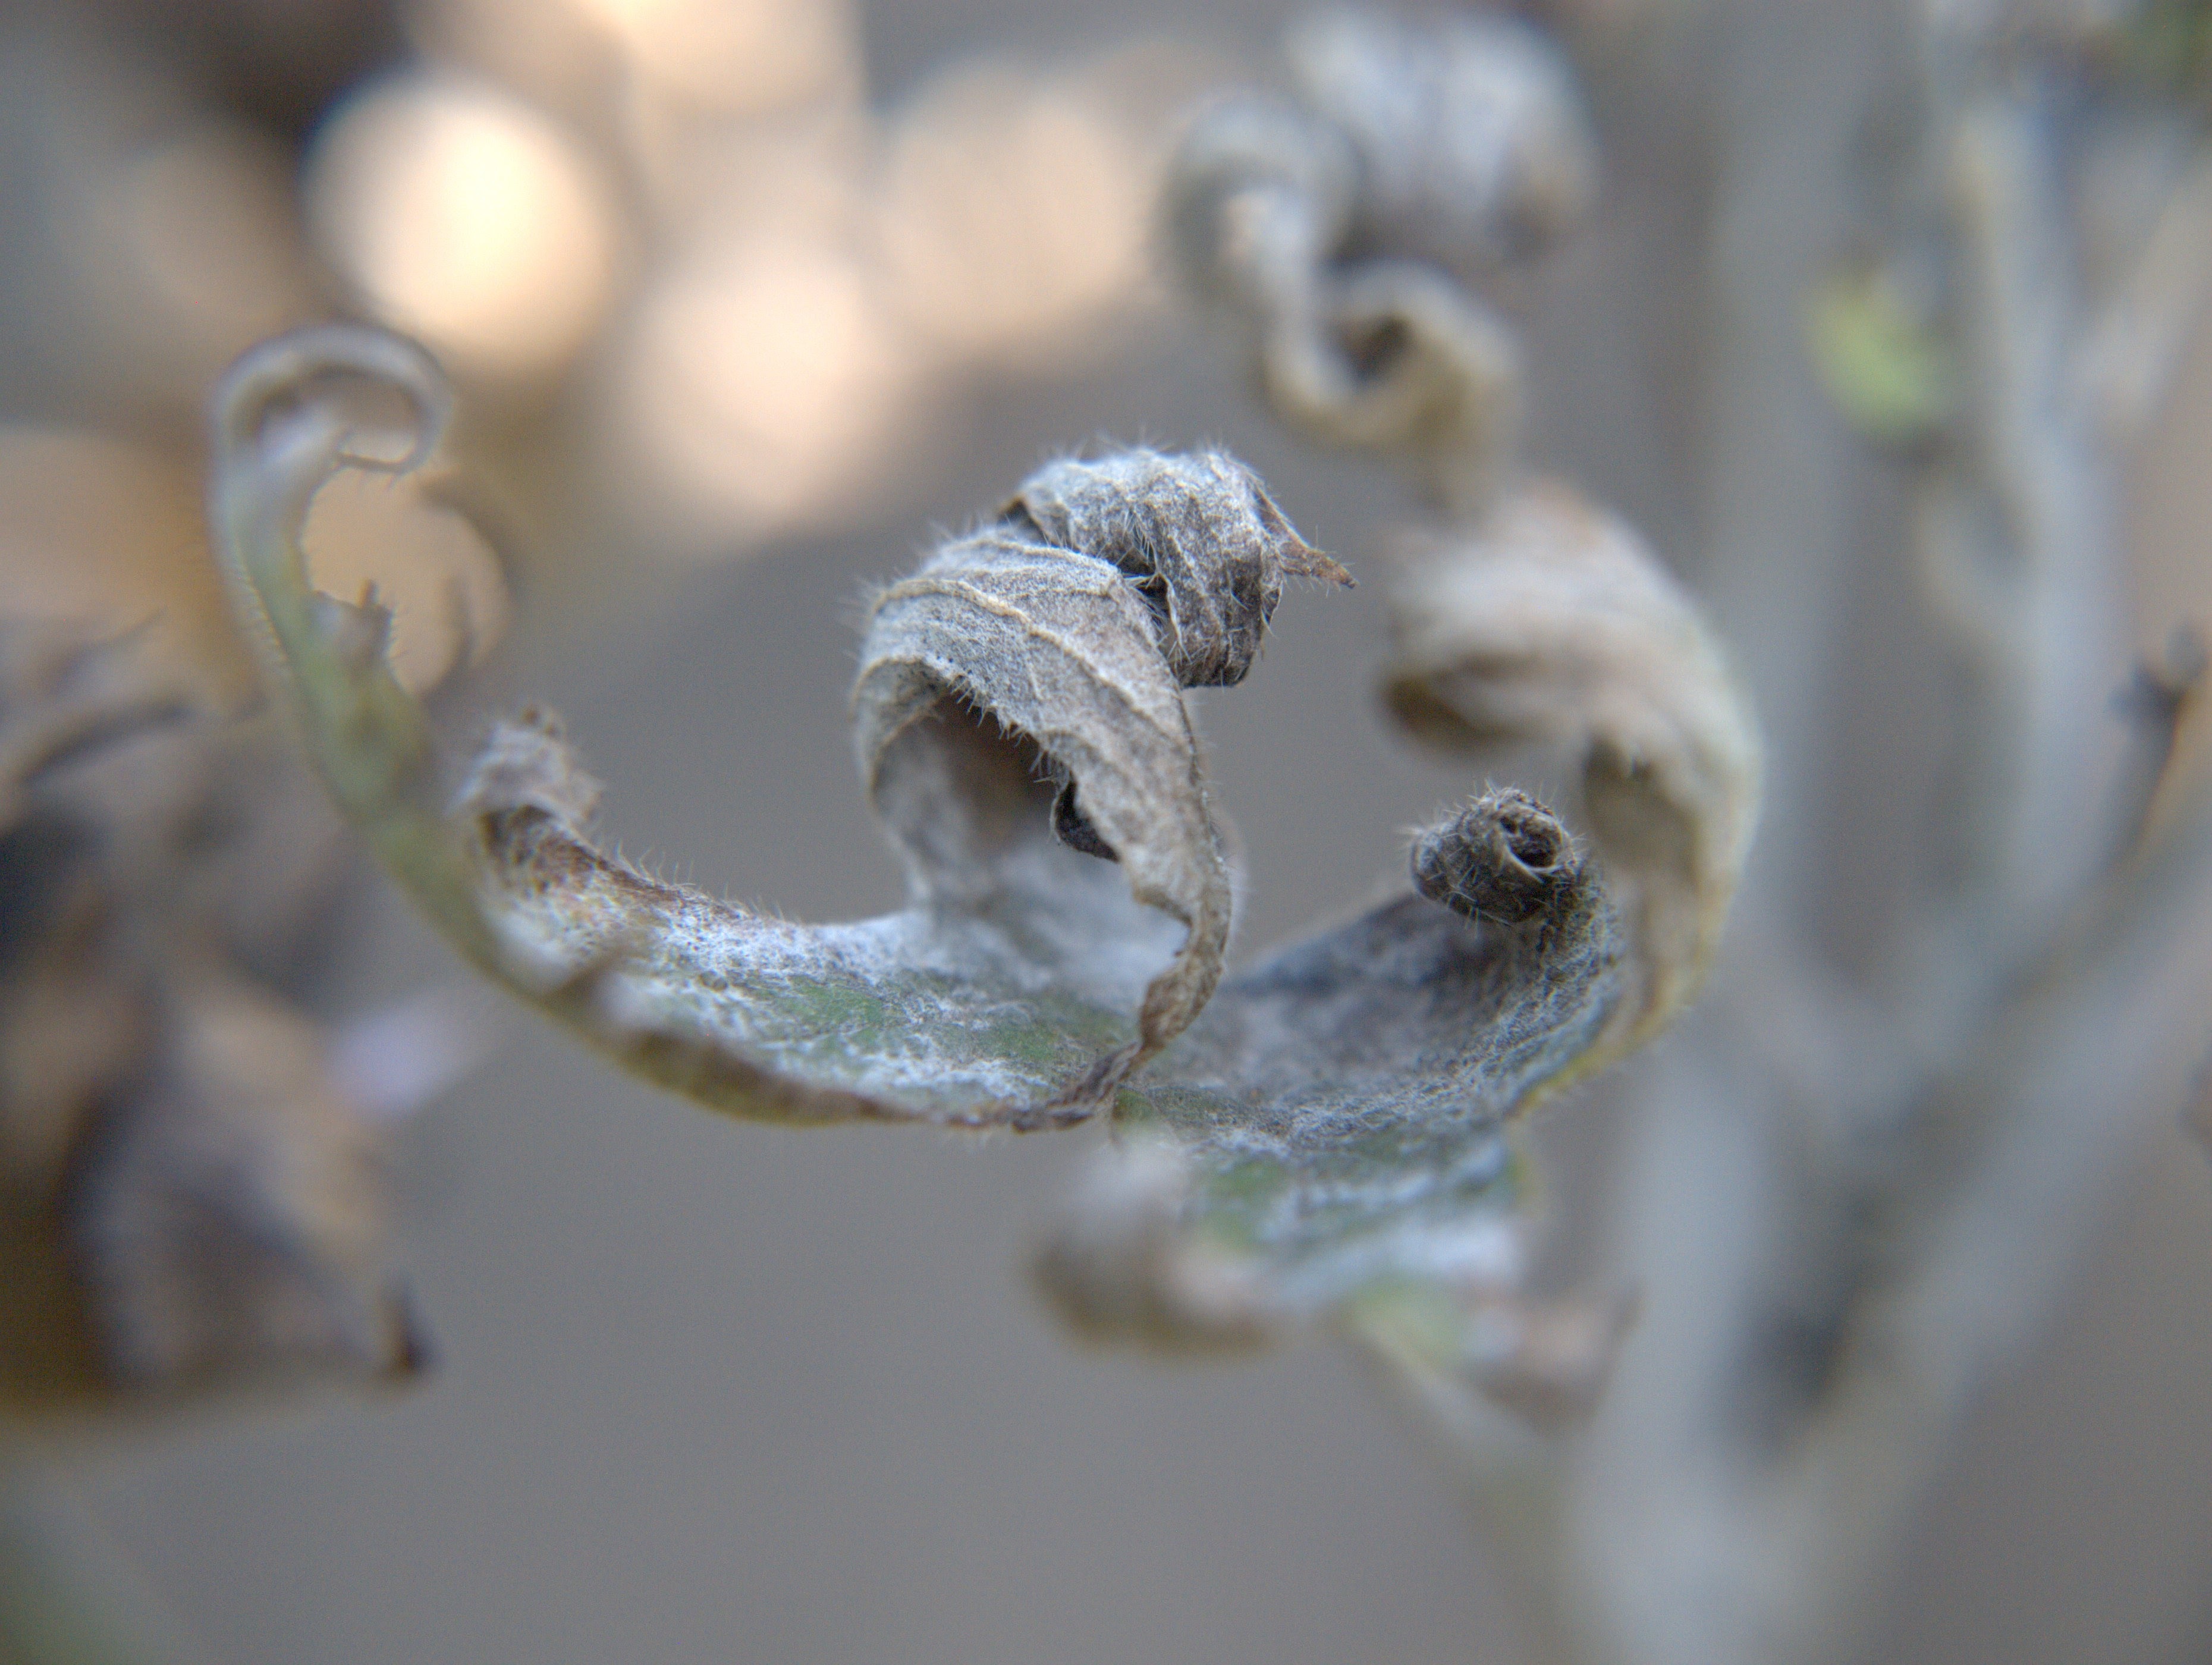
water, nature, branch, winter, plant, photography, leaf, flower, frost, spring, brown, gray, botany, flora, season, fauna, twig, close up, wrap, sharpness, macro photography, the stem, zesch y, shot on location